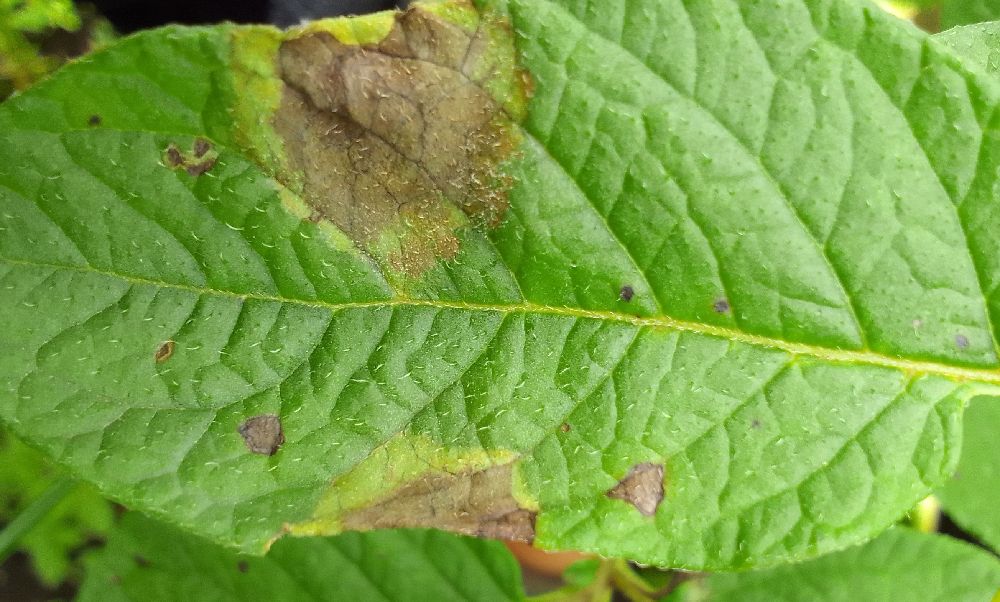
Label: Late blight